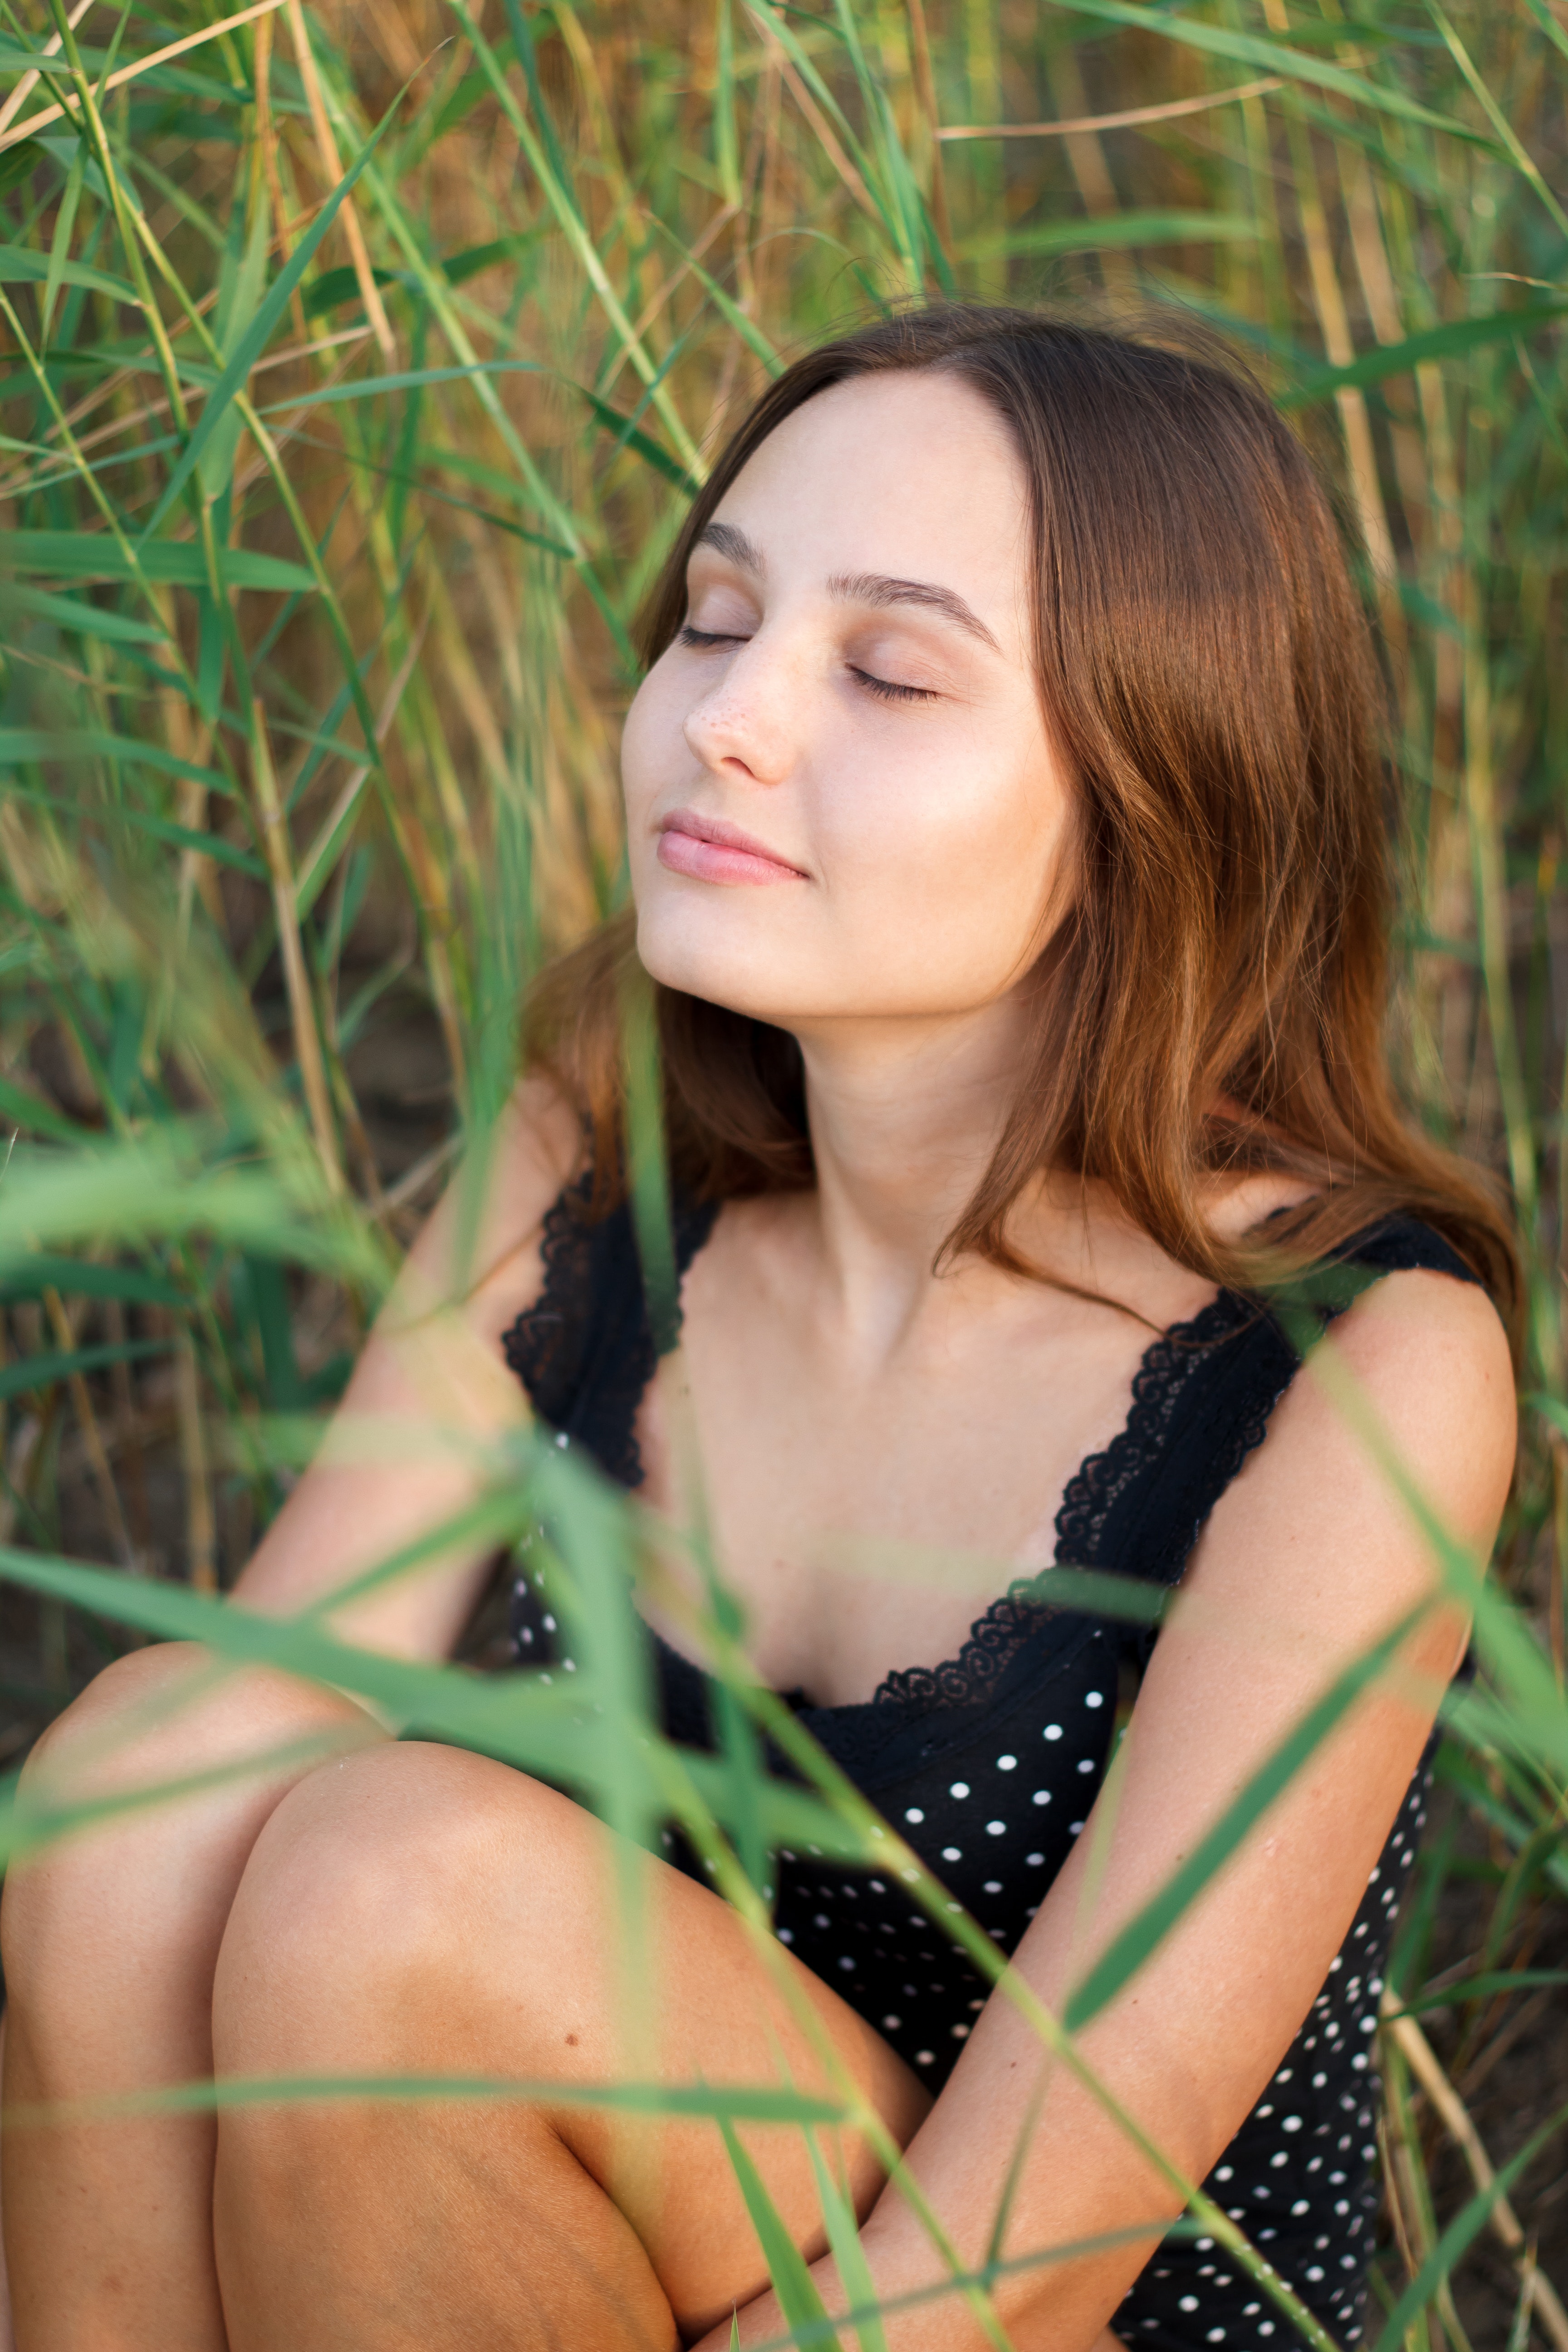
People in nature, hair, beauty, model, photo shoot, grass, black hair, long hair, photography, lip, brown hair, grass family, smile, muscle, plant, dress, fawn